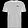
Label: T - shirt / top